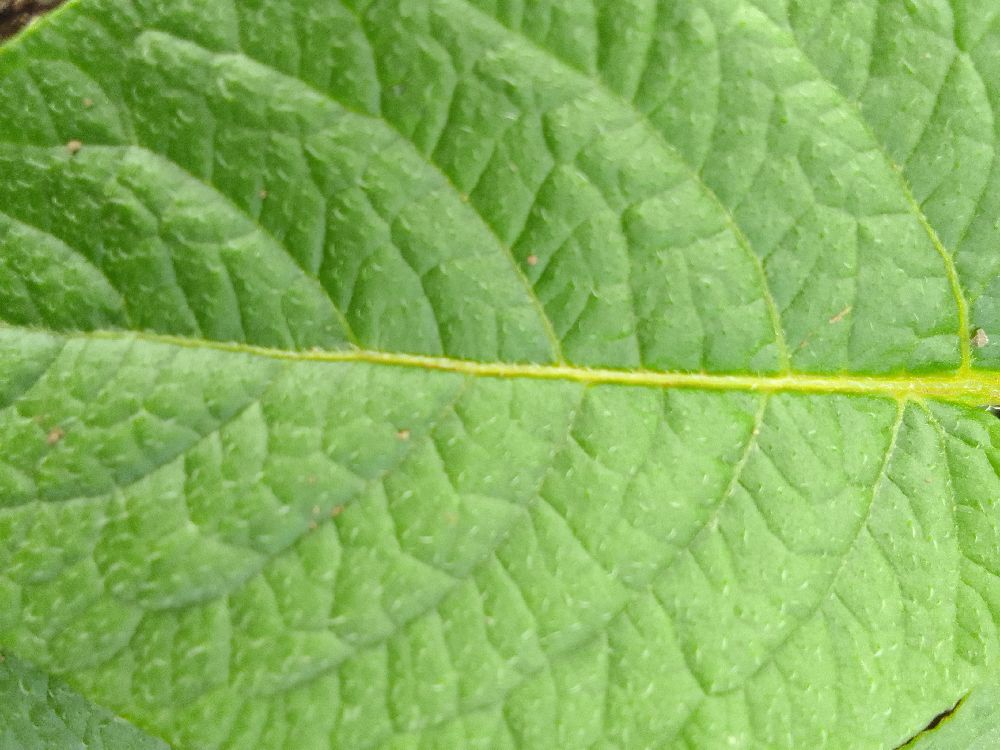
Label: Healthy